Greer Garson

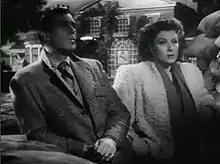
Garson and co-star Walter Pidgeon in "The Miniver Story" (1950), a sequel to the successful award-winning "Mrs. Miniver"

Garson starred with Clark Gable after his return from war service in "Adventure" (1945). The film was advertised with the catch-phrase "Gable's back, and Garson's got him!" Gable argued for "He Put the Arson in Garson"; she countered with "She Put the Able in Gable!"; thereafter, the safer catchphrase was selected.